List of liberal theorists

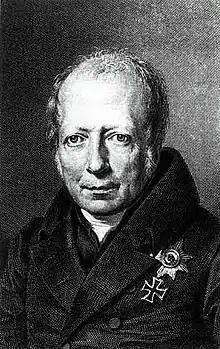
Wilhelm von Humboldt

Adamantios Korais (Smyrna, 1748–1833) A major figure of the Greek Enlightenment, Korais helped shape the modern Greek state with his theories on classical education, language, religion, secular law and constitutional government, with passionate views on the necessity of democracy. He corresponded with leading figures of the American republic, especially with Thomas Jefferson.